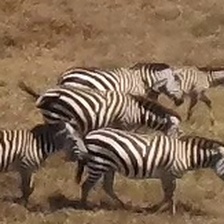
Pose orientation: right